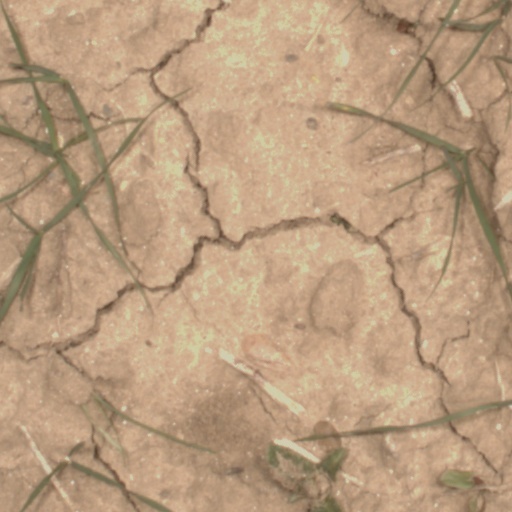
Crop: wheat